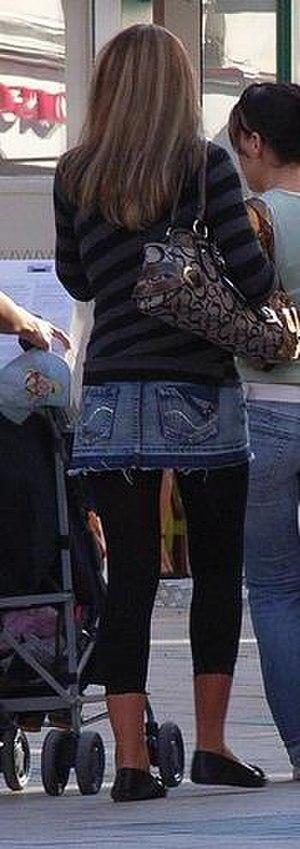
femme en minijupe et leggings
La minijupe est une jupe très courte, droite ou plissée, « dont la longueur ne doit pas excéder 10 cm sous les fesses pour mériter cette appellation ». On distingue également la microjupe, qui est encore plus courte et dont l'ourlet se situe juste en dessous des fesses.